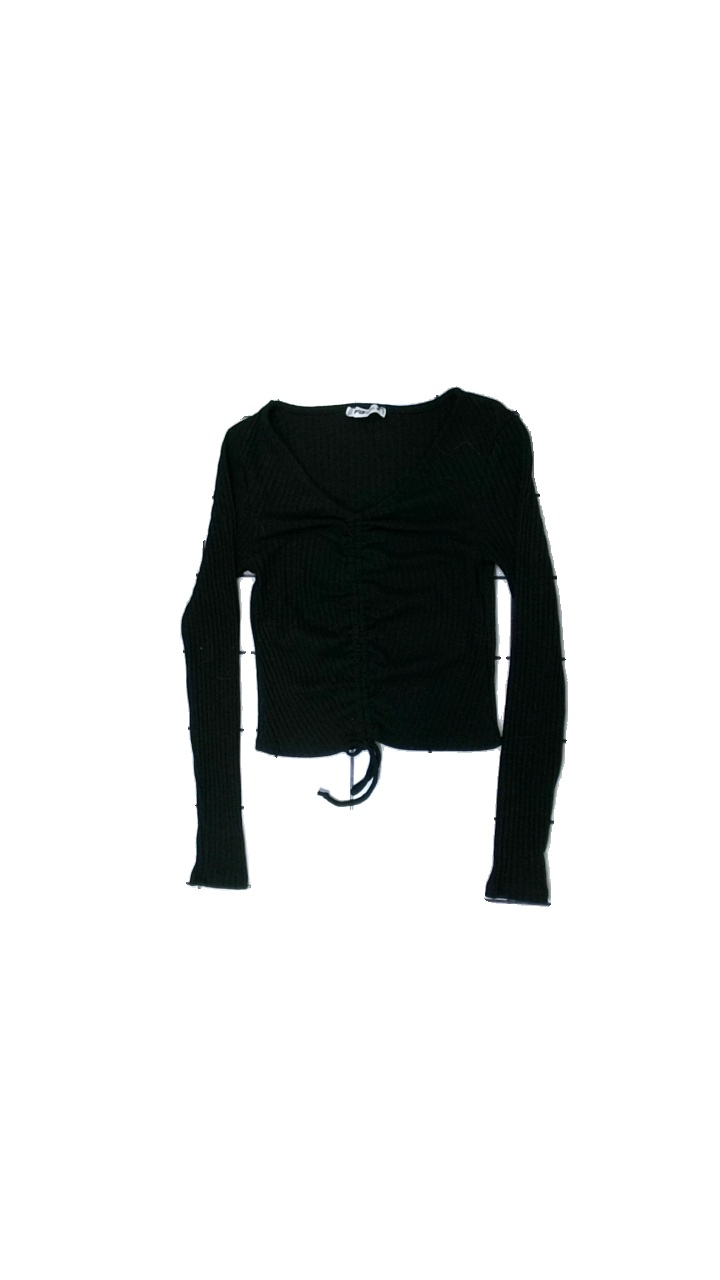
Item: Top (Ladies)
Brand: Fbsisters (new Yorker)
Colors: Black
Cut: Tight, V-collar
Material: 100% polyester
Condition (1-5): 4
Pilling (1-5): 3
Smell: Minor
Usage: Recycle
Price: <50